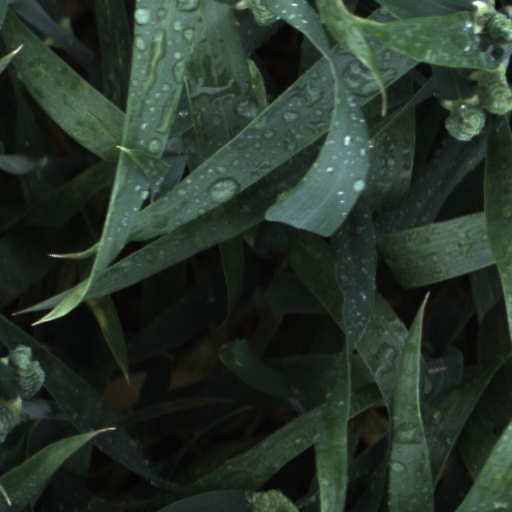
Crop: wheat